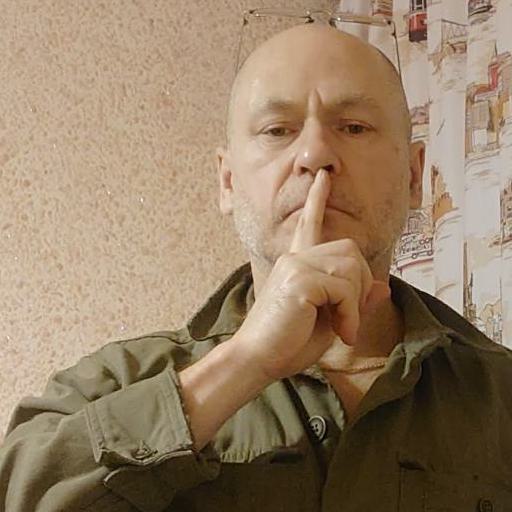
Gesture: mute